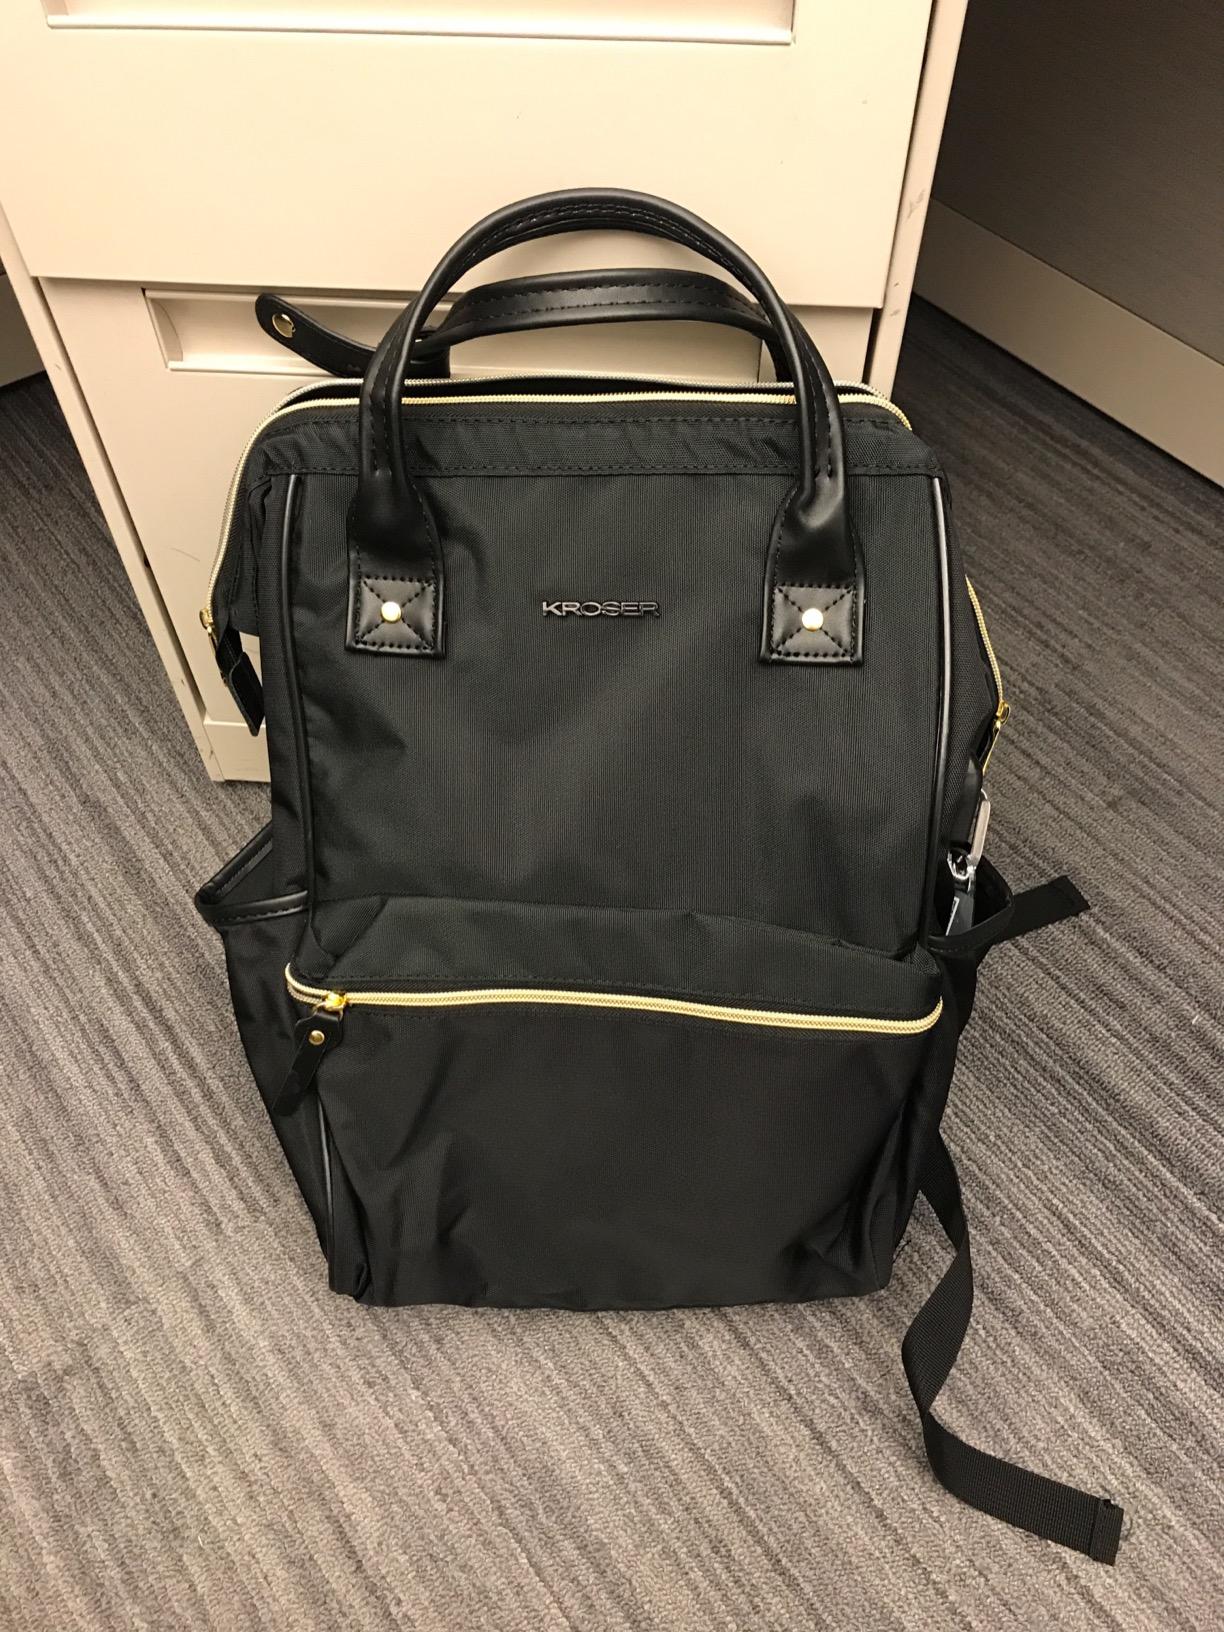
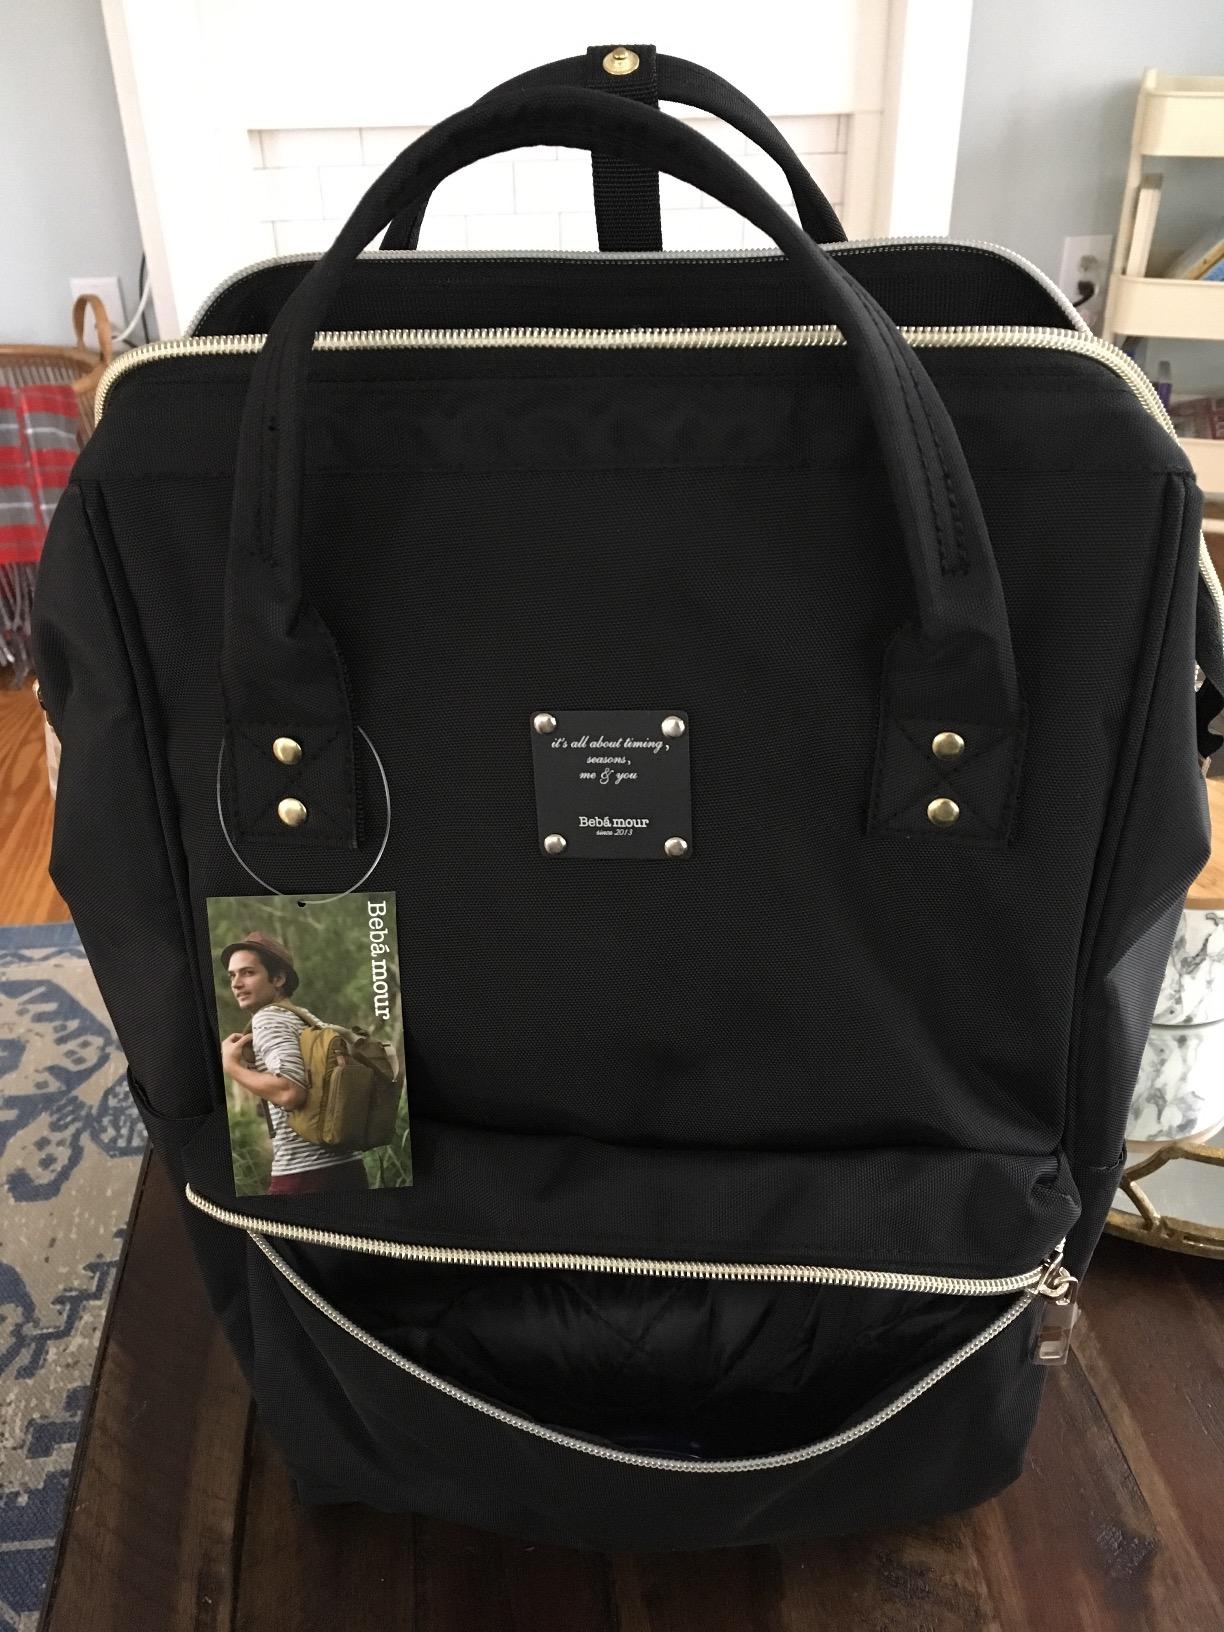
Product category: bag
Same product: no